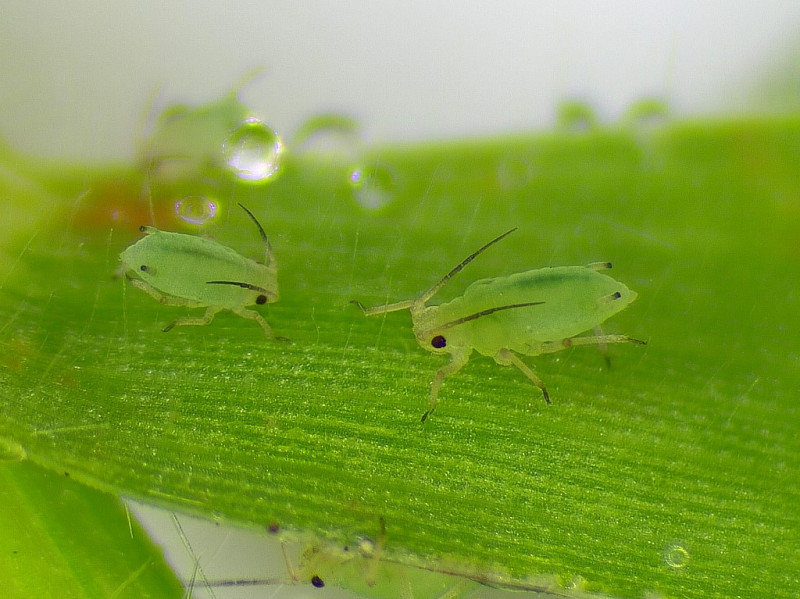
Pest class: greenbug